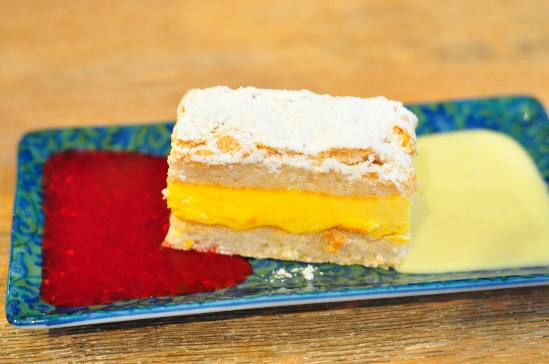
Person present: No